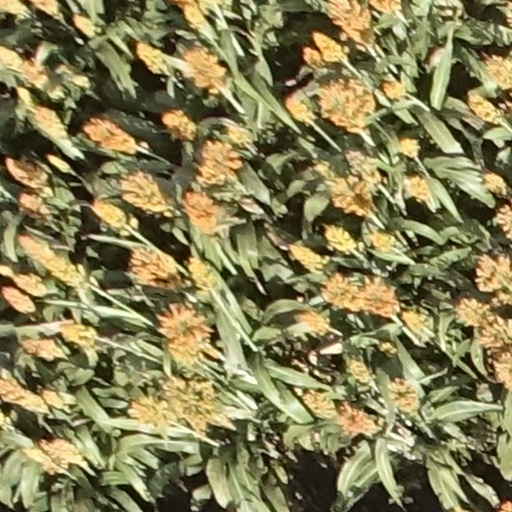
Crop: sorghum